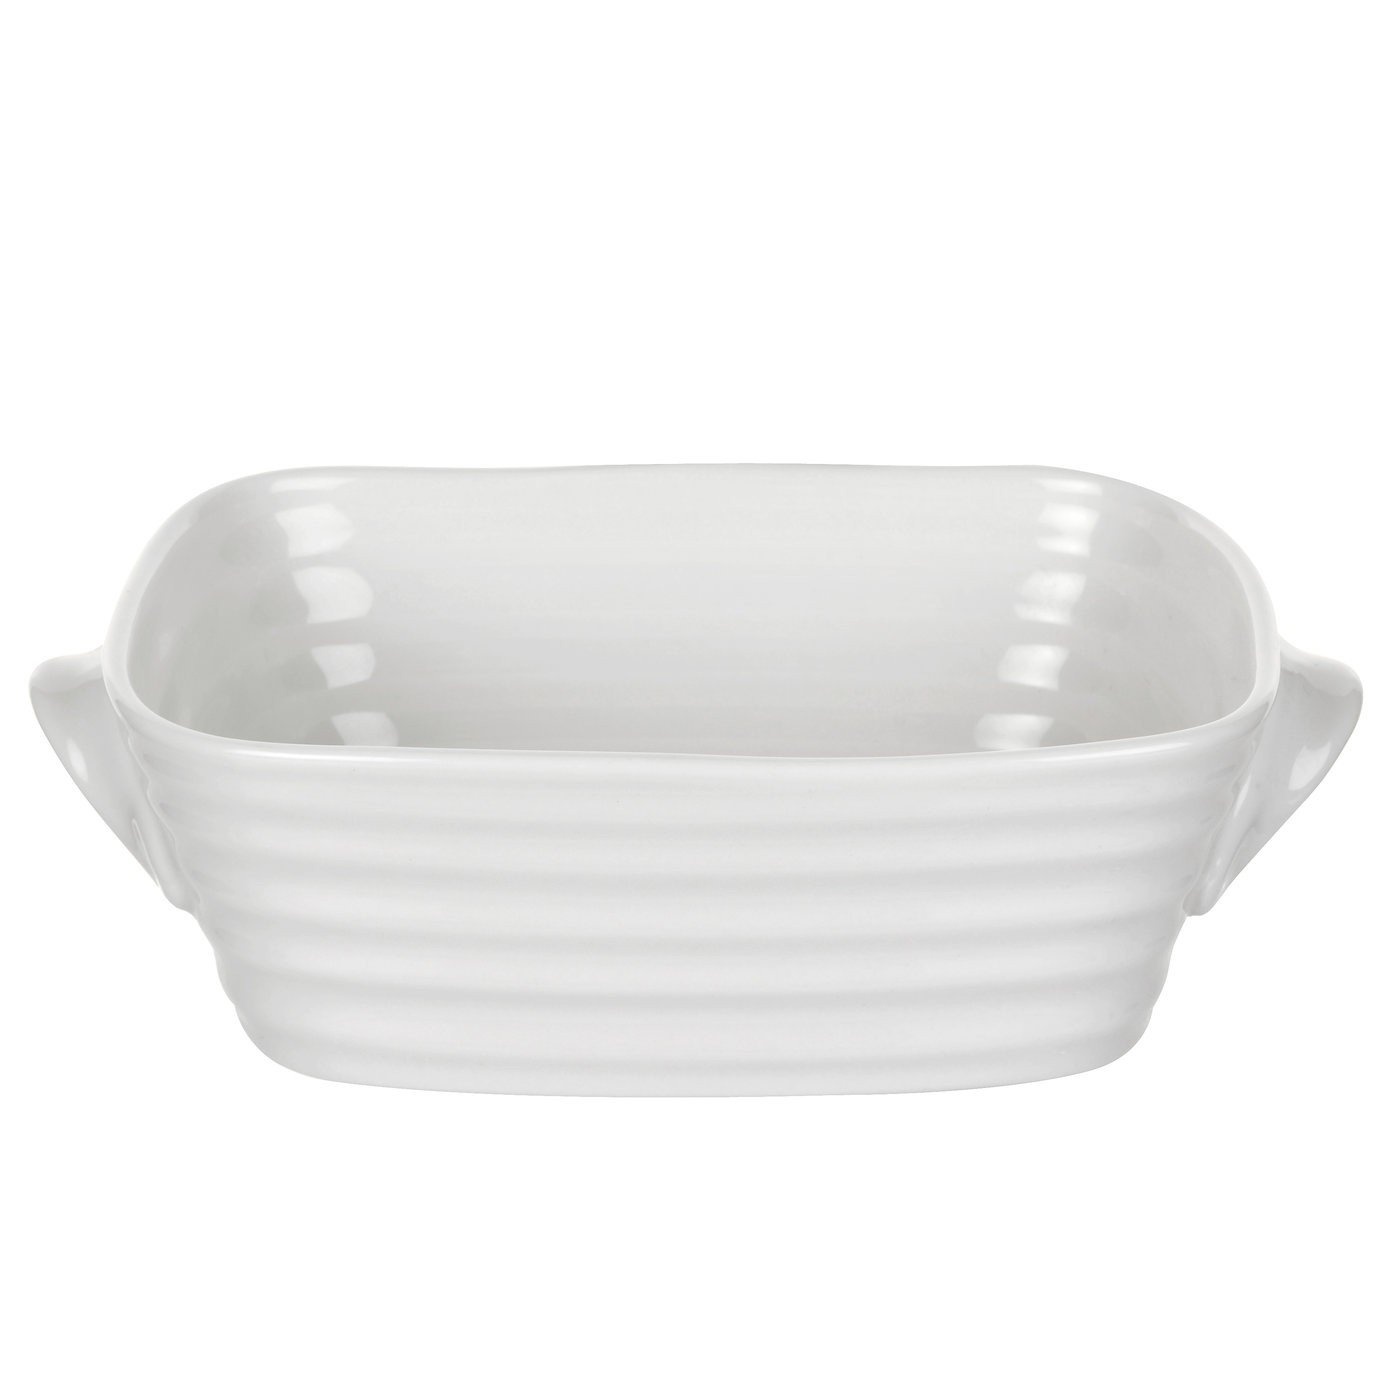
Mini Rectangle Baker
Brand: Sophie Conran
6" x 4"
Category: Home & Garden > Kitchen & Dining > Cookware & Bakeware > Bakeware > Ramekins & Souffle Dishes